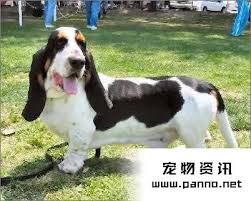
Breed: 241-n000100-basset